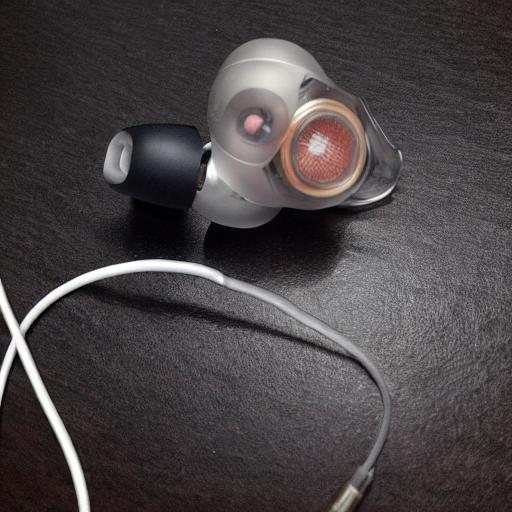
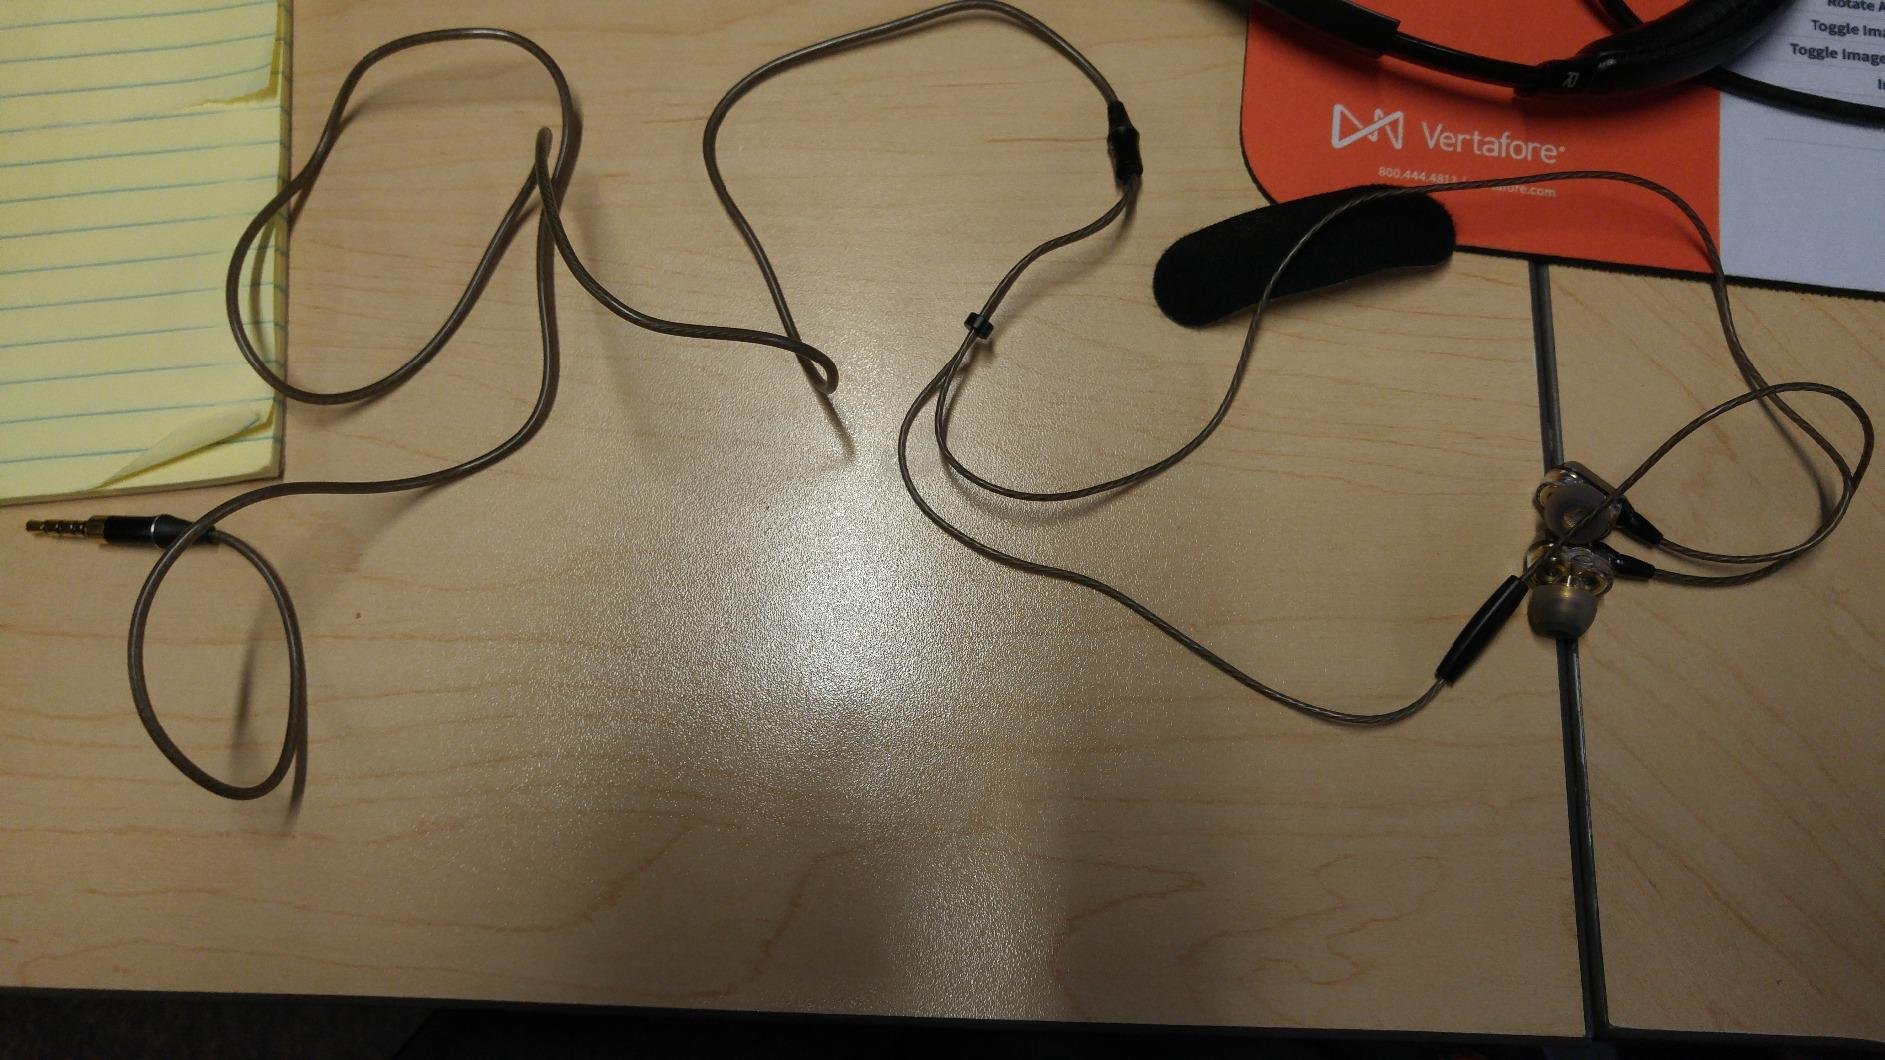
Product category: headphones
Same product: no